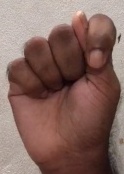
ASL sign: T